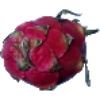
Label: Pitahaya Red 1